Somebody in Boots

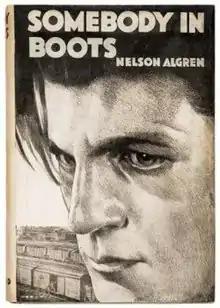
First edition

Somebody in Boots is writer Nelson Algren's first novel, based on his personal experiences of living in Texas during the Great Depression. The novel was published by Vanguard Press in 1935. The title refers to someone with material well-being and authority, as poor folk and the powerless wore shoes or went barefoot. The bosses and police feared by the poor and downtrodden wear boots, which not only symbolize their power and relative affluence, but can be used as weapons against them.